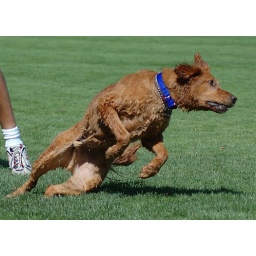
This dog was taking off after a ball in the Bellevue Downtown park